Joseph Prust

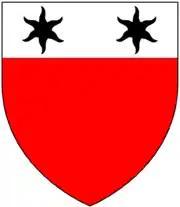
Arms of Prust of Thorry, Hartland: Gules, on a chief argent two estoiles sable

Joseph Prust (1620–1677) of Annery, in the parish of Monkleigh, Devon, was a royalist military commander during the Civil War. He was a lieutenant colonel.